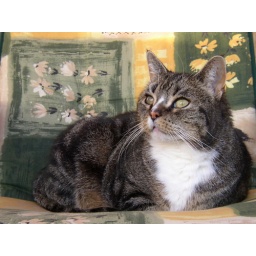
Our oldest cat Miesje on a chair in the garden during the summer of 2003